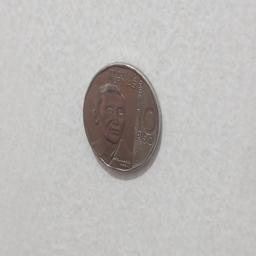
Label: 10_New_Front